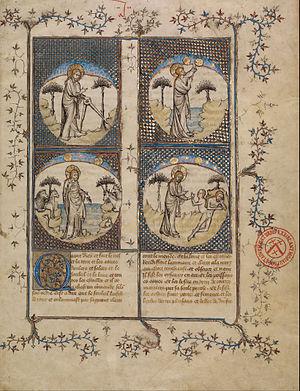
Le Premier Maître de la Bible historiale de Jean de Berry désigne par convention un enlumineur entre 1390 et 1400 à Paris. Il doit ce nom à une Bible historiale destinée au duc Jean Ier de Berry pour laquelle il a participé à l'enluminure. Son œuvre a été rapprochée d'un livre d'heures qui lui a donné son autre nom de convention : le Maître du Livre d'heures de Johannette Ravenelle.